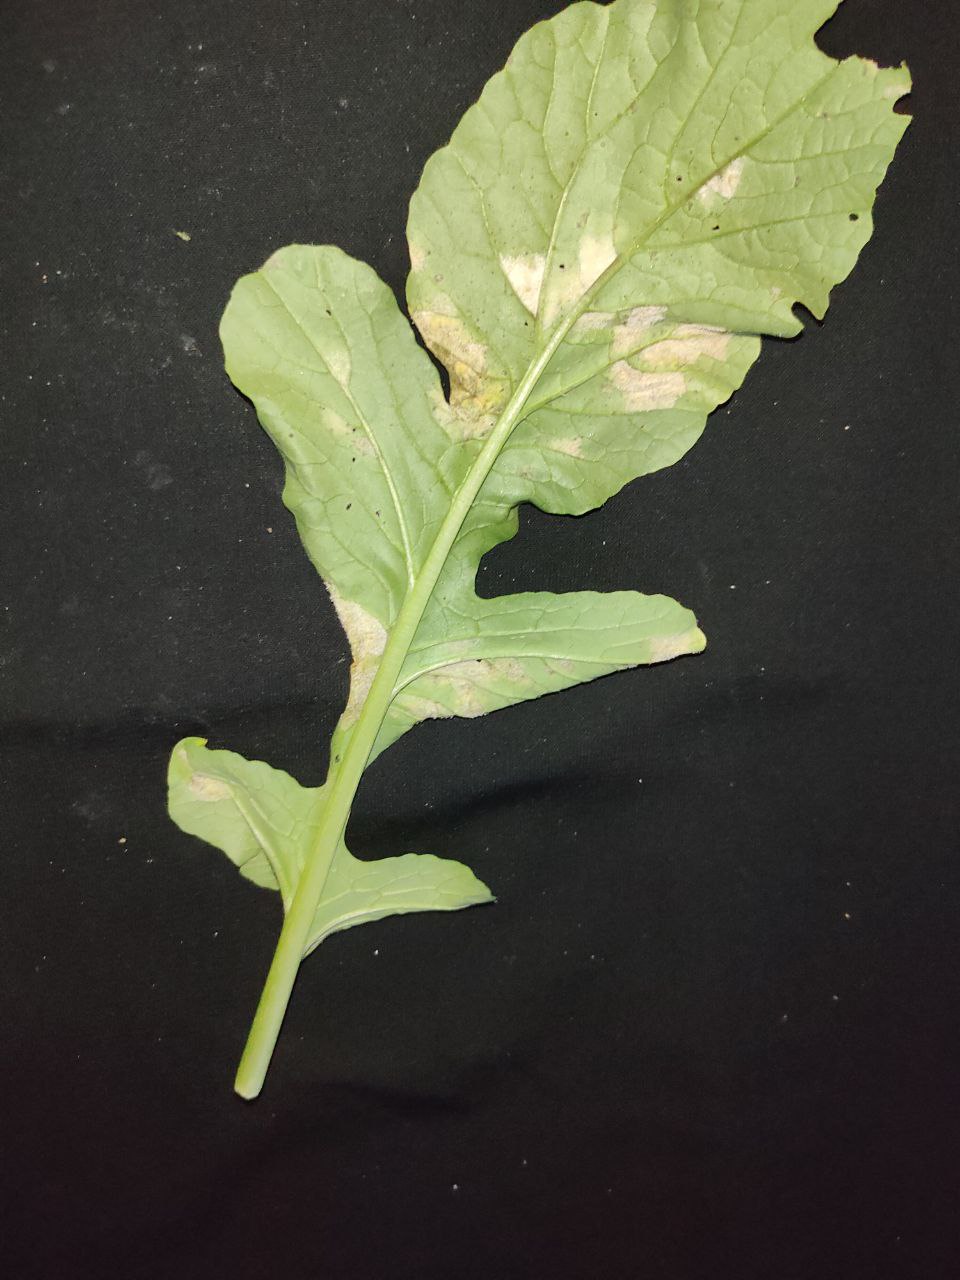
Label: Mosaic virus